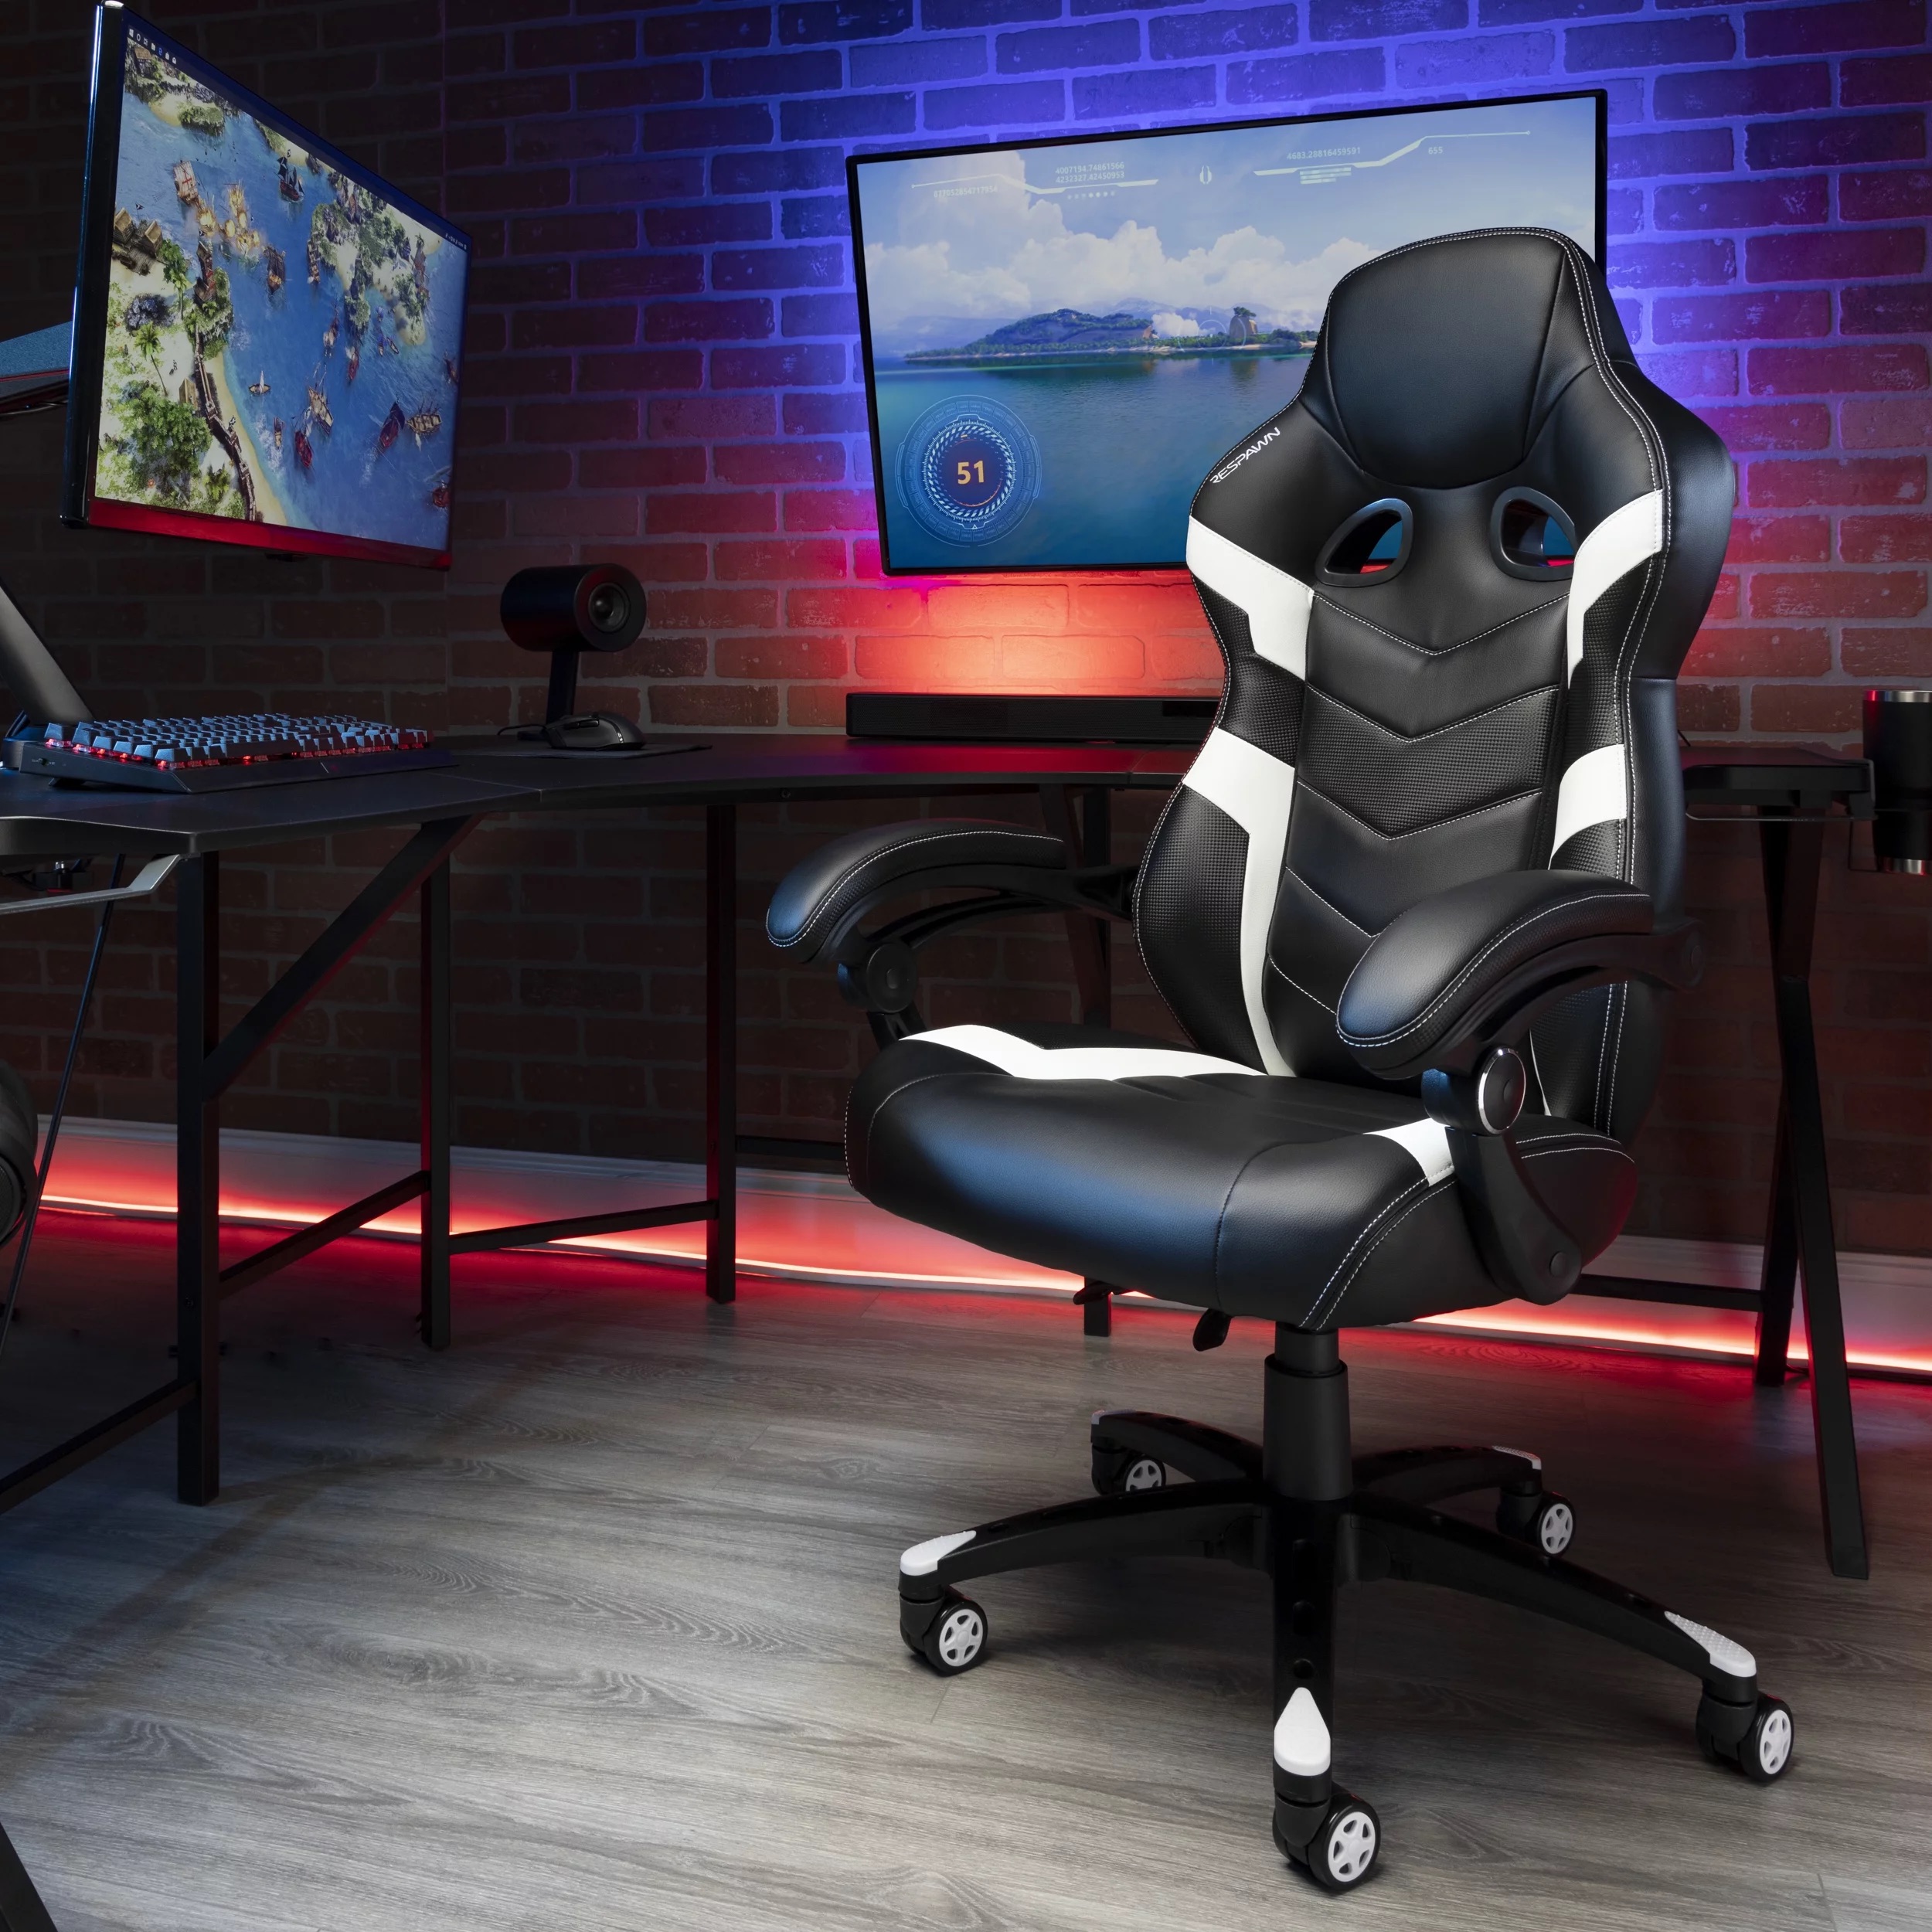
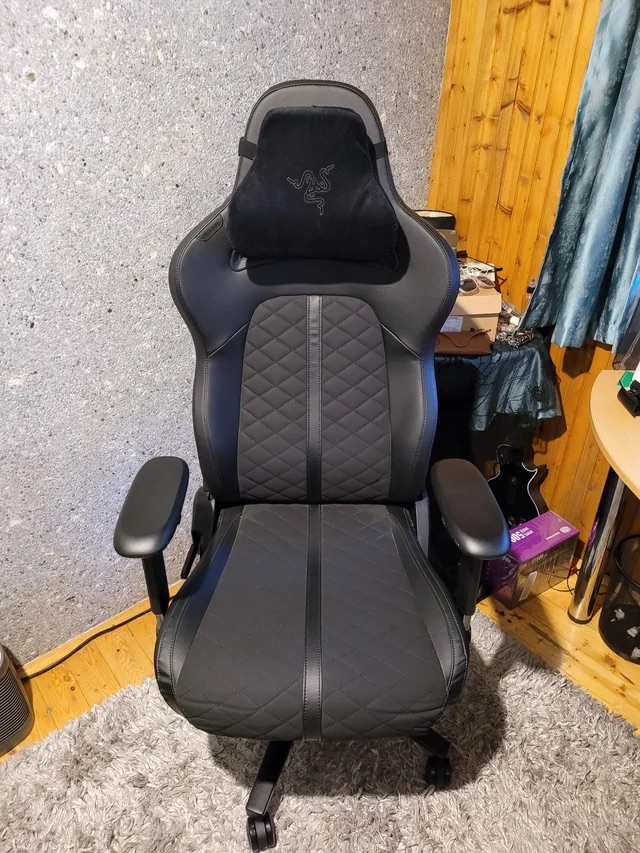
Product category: items_chair
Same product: no